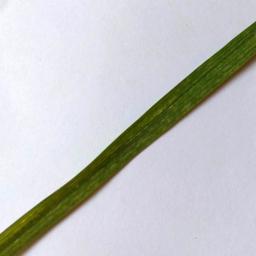
Label: Rice___Healthy